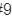
Number: 9